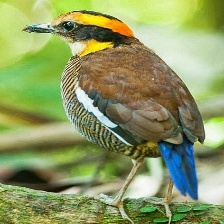
Species: BANDED PITA
Scientific name: HYDRORNIS GUAJANA